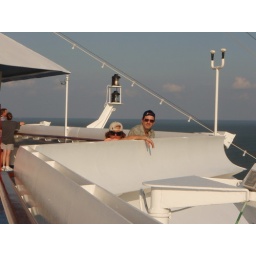
Tammy and Nick at sail away in the ship channel.